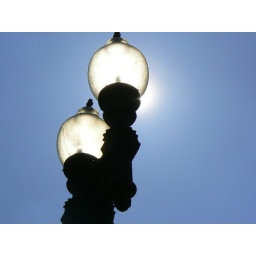
A picture of a street lamp in Washington, DC.